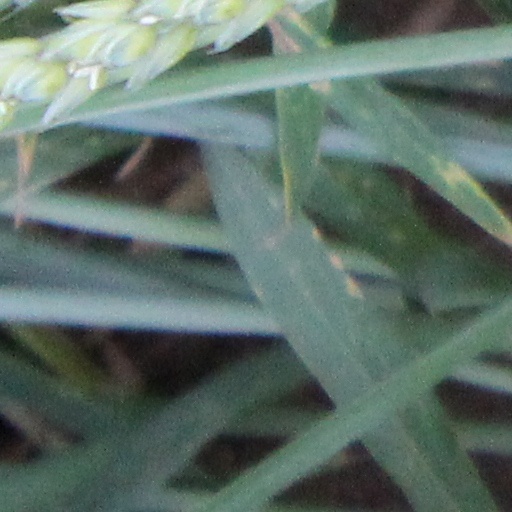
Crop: wheat